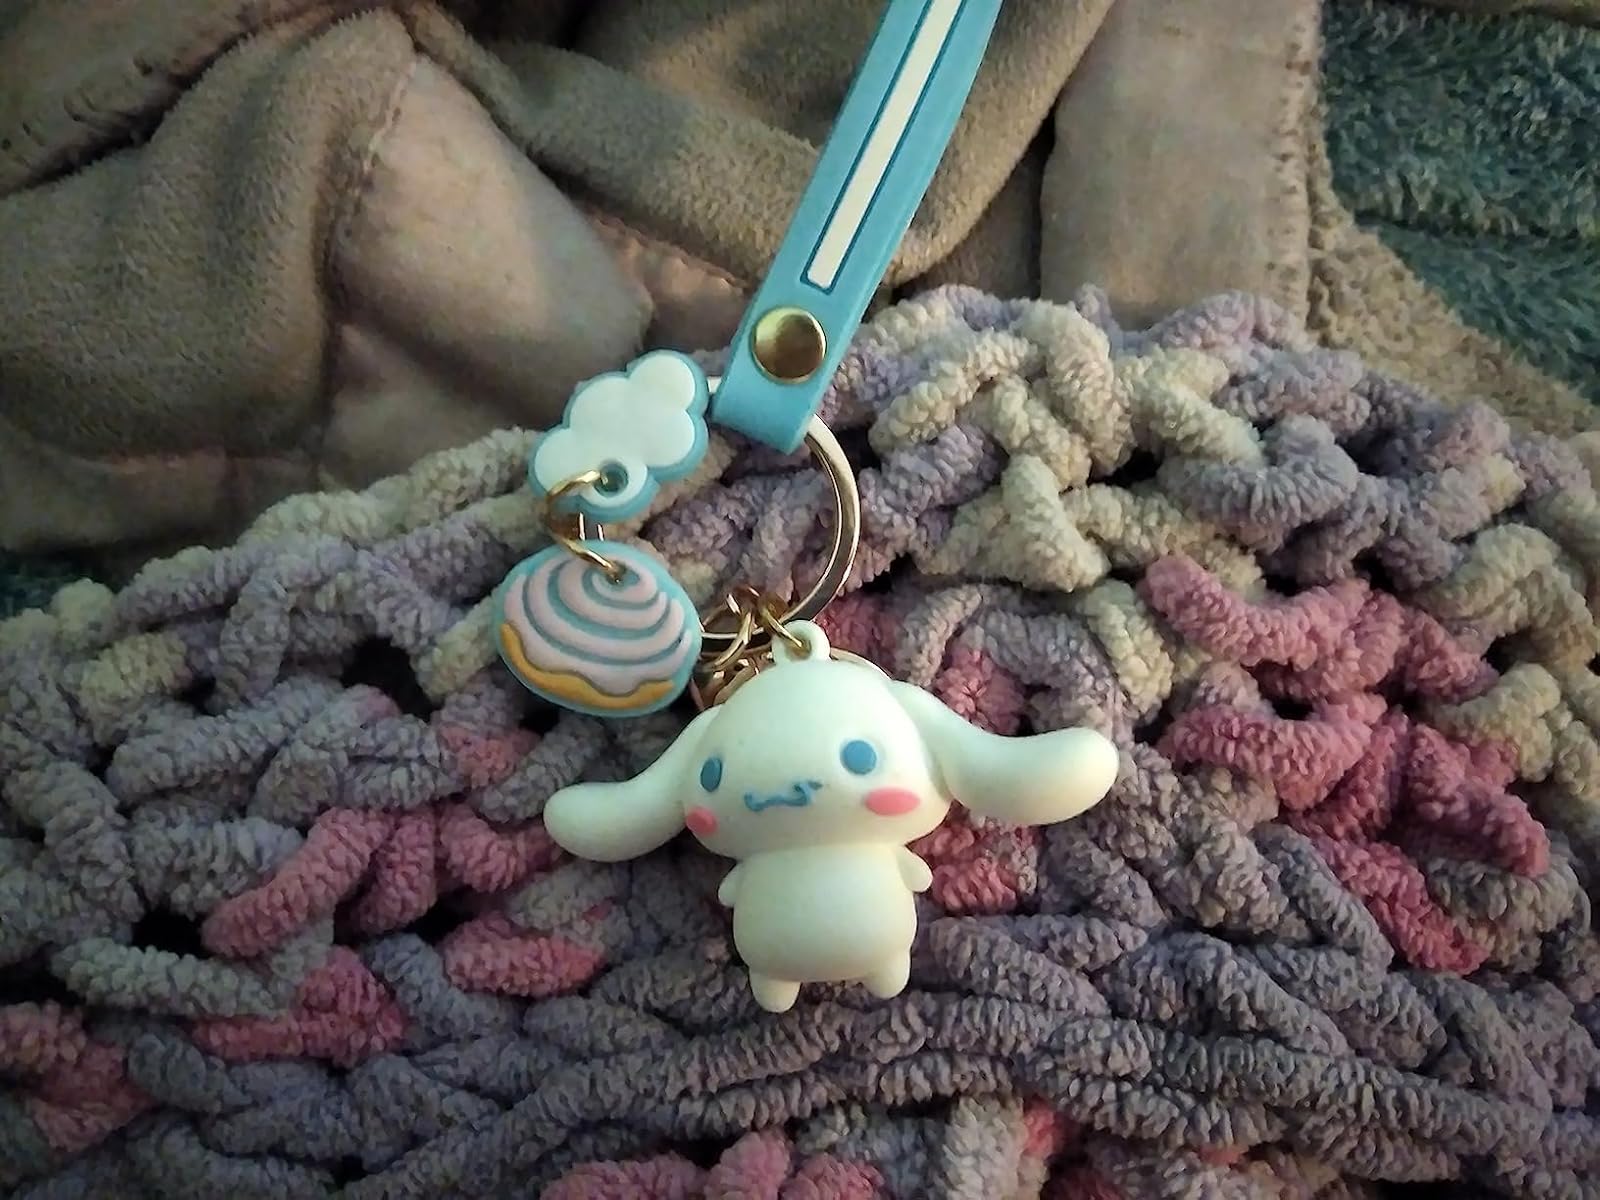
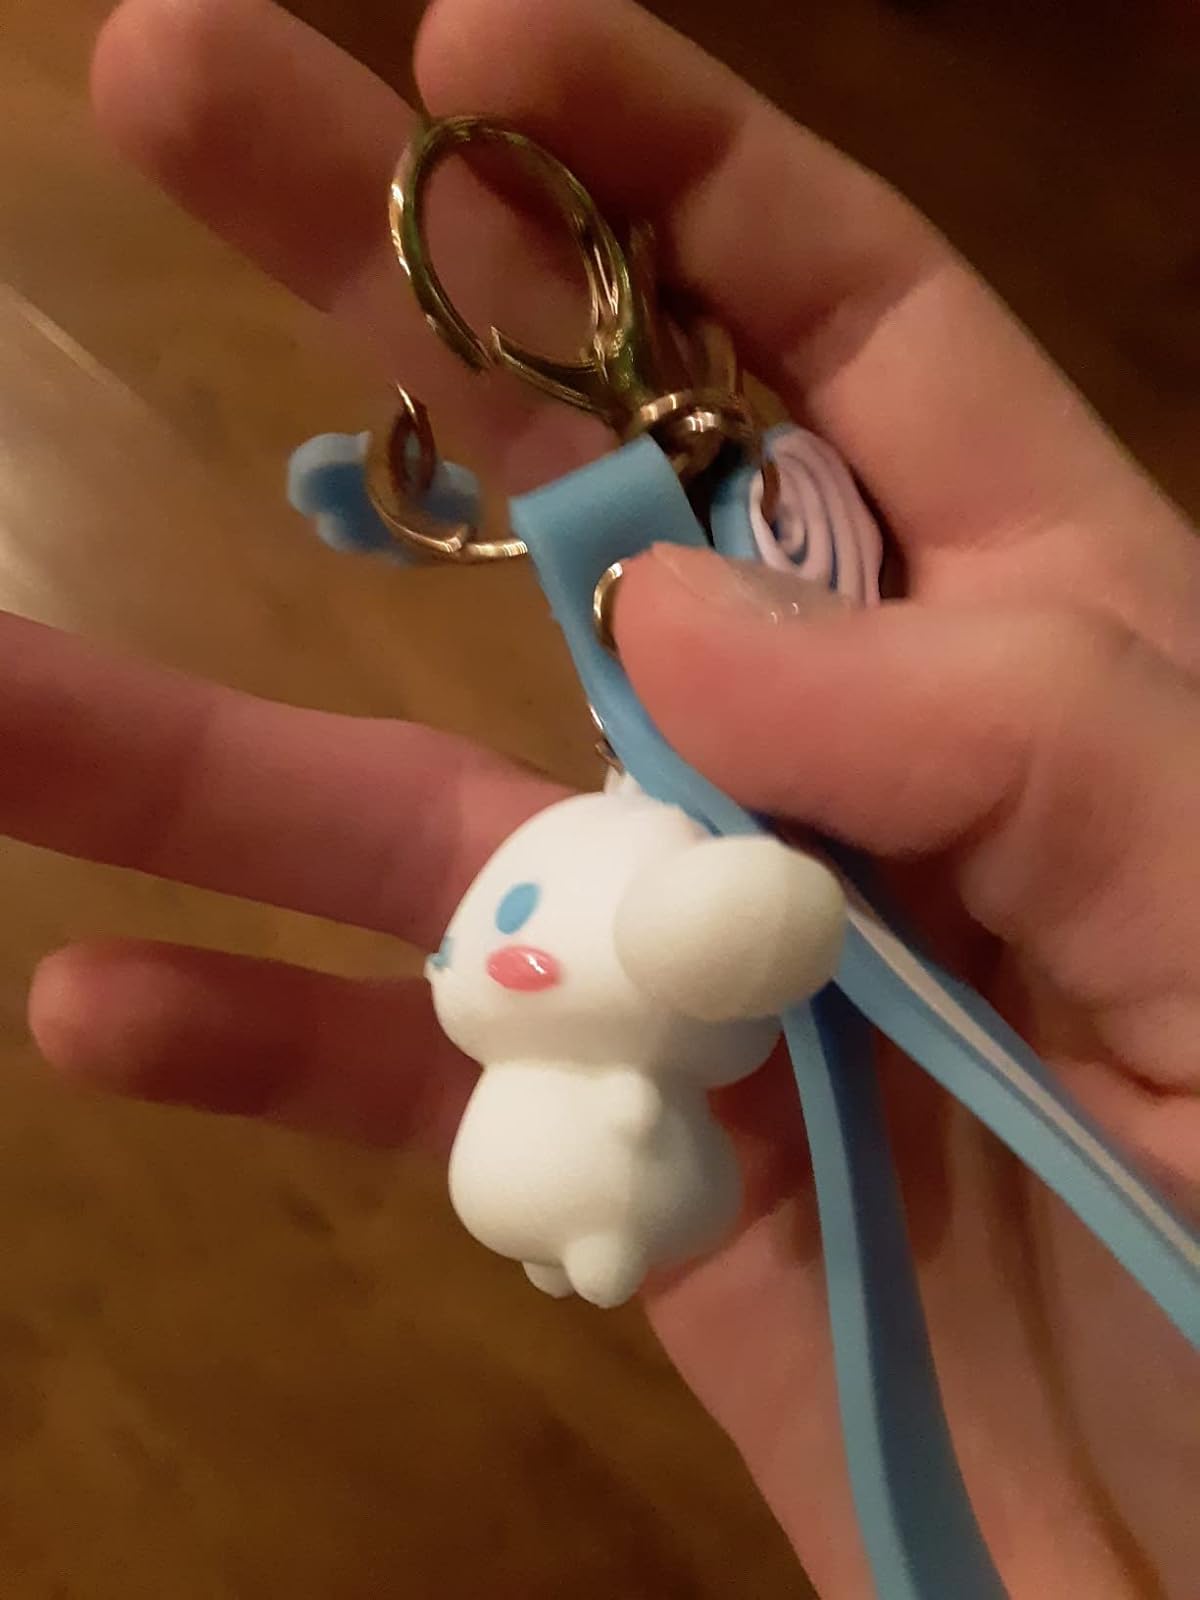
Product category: accessories_keychain
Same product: yes